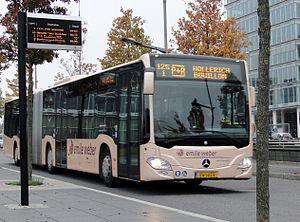
Bus Emile Weber sur la ligne combinée 1/125 à Kirchberg, av. John F. Kennedy
Les lignes de bus du RGTR constituent le réseau du Régime général des transports routiers, desservant l'ensemble du grand-duché de Luxembourg.